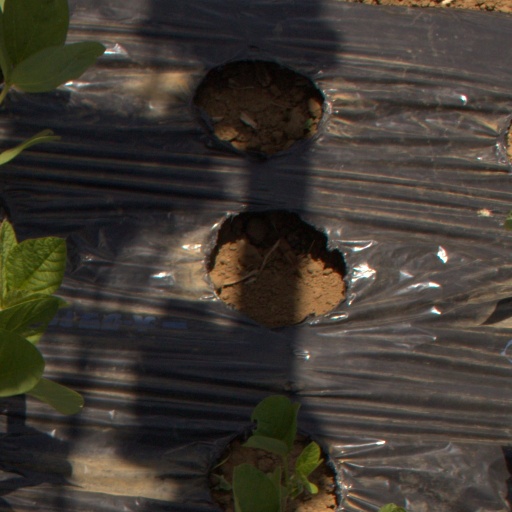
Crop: Jerusalem artichoke